Iris fulva

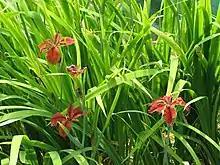
Iris fulva

The Latin specific epithet 'Fulva' comes from the Latin for 'tawny-orange'.